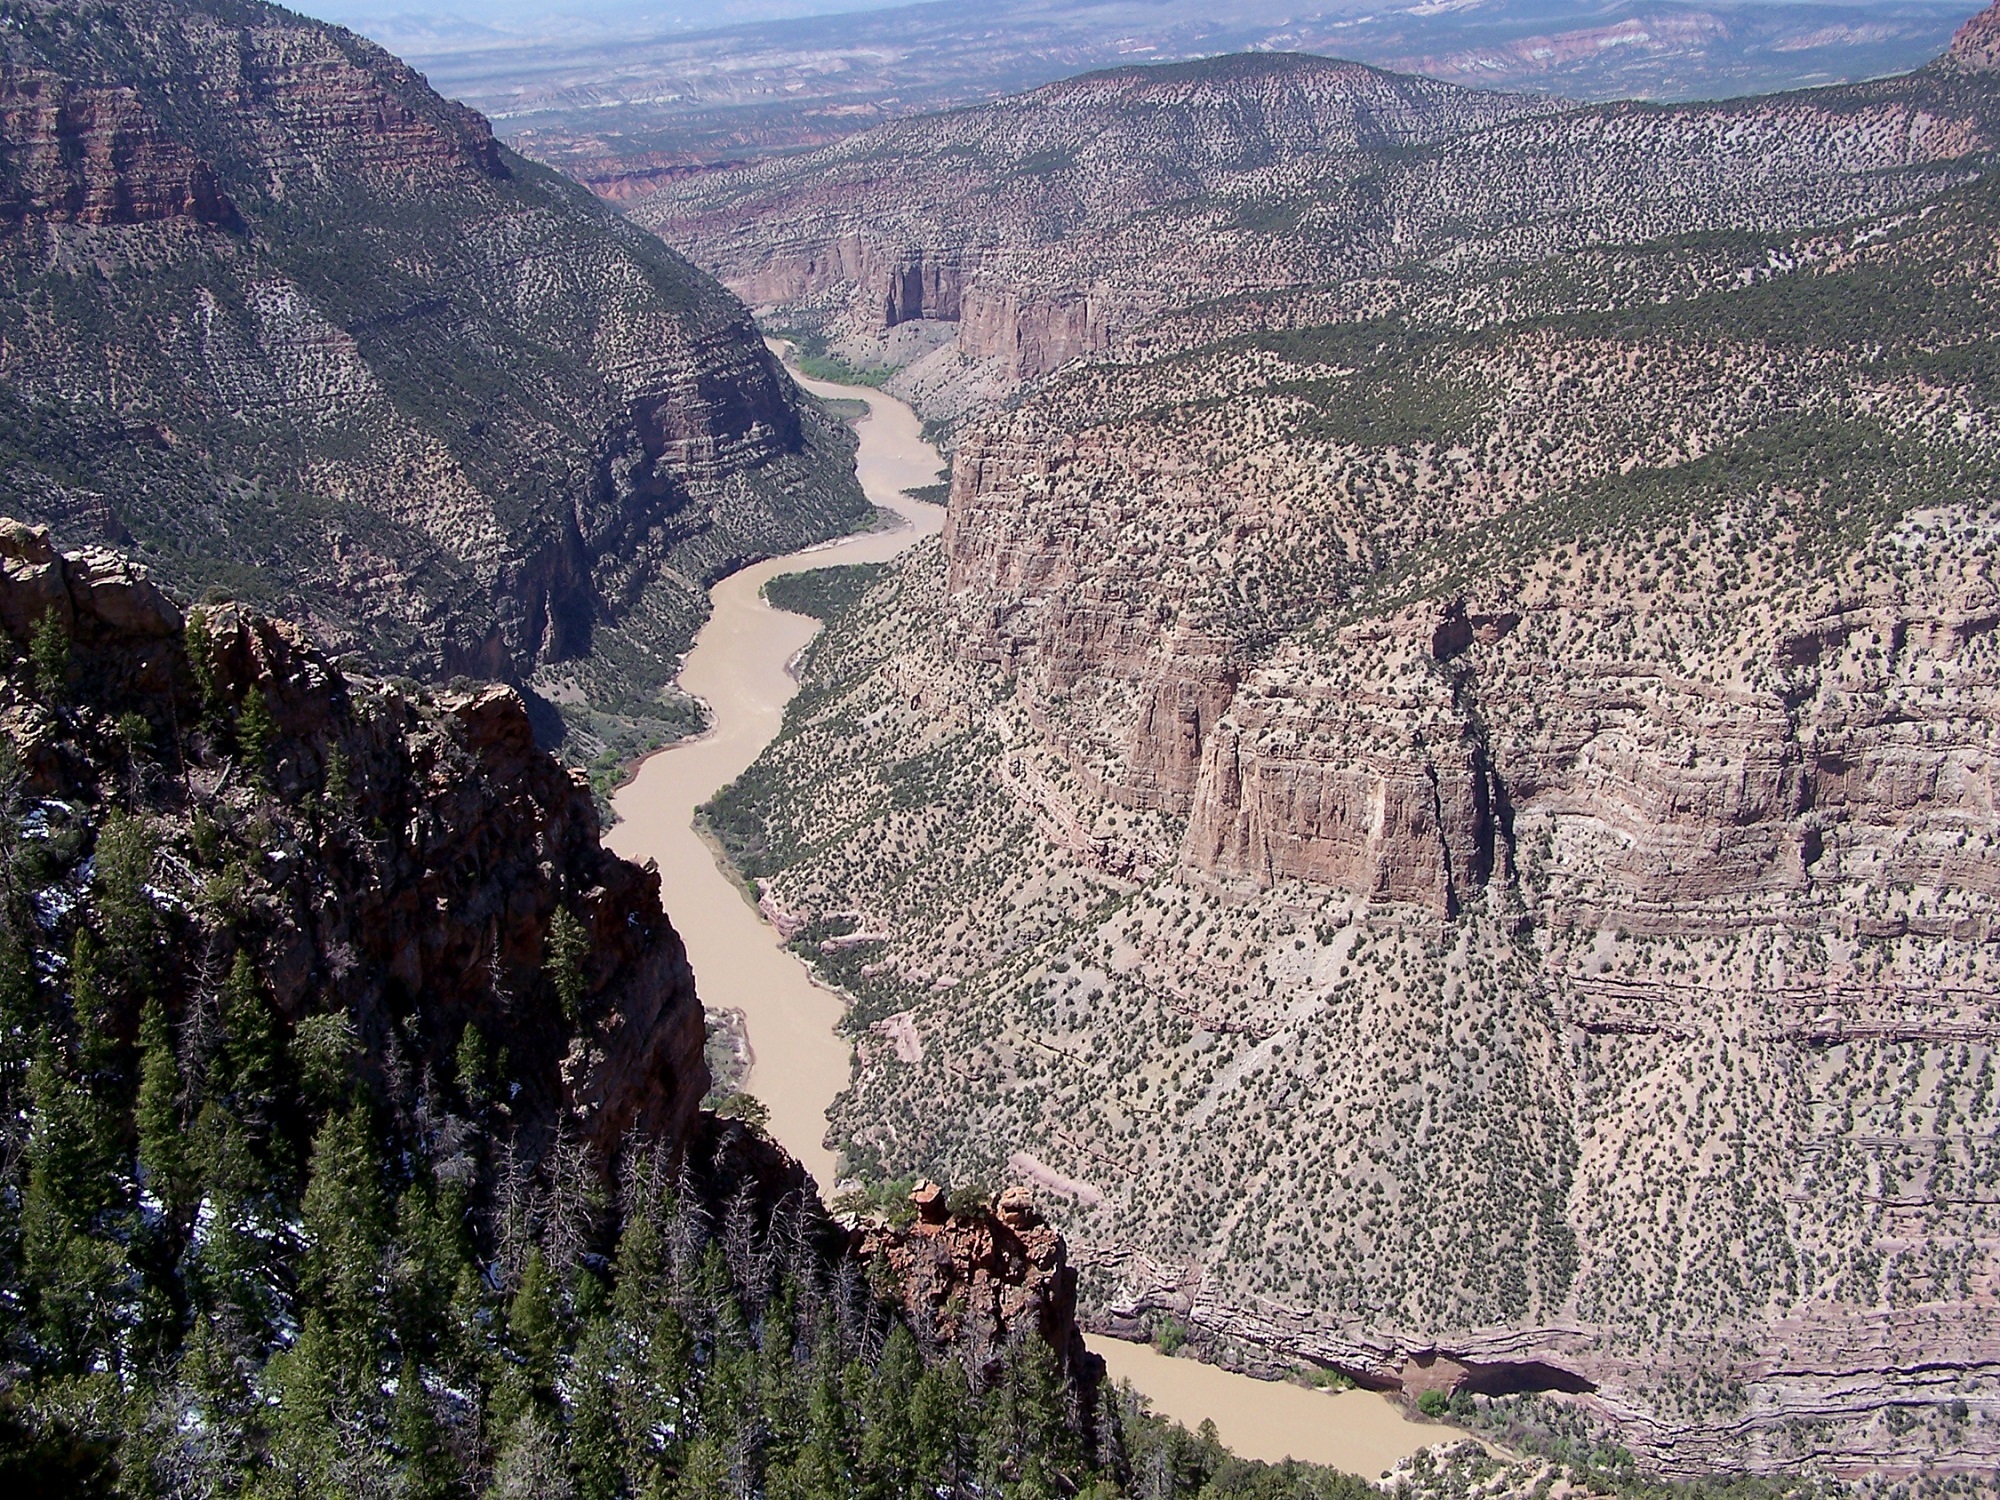
landscape, water, wilderness, view, river, cliff, scenic, scenery, usa, canyon, terrain, outdoors, hills, geology, mountains, cliffs, utah, badlands, plateau, landform, aerial photography, mountain pass, whirlpool canyon, dinosaur national monument, geographical feature